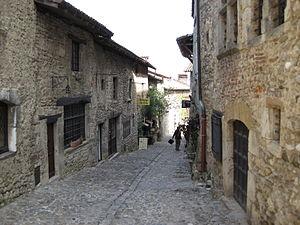
Pérouges
La cité médiévale de Pérouges ou encore le Vieux Pérouges est une ancienne ville médiévale fortifiée située à Pérouges dans le département de l'Ain en région Auvergne-Rhône-Alpes. Ses murailles datent des XIVᵉ et XVᵉ siècles et elle a conservé un grand nombre de maisons médiévales.